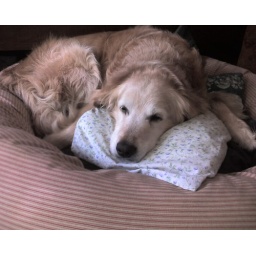
a pillow fell off the bed in the night. Bailey took advantage and snuggled with it.